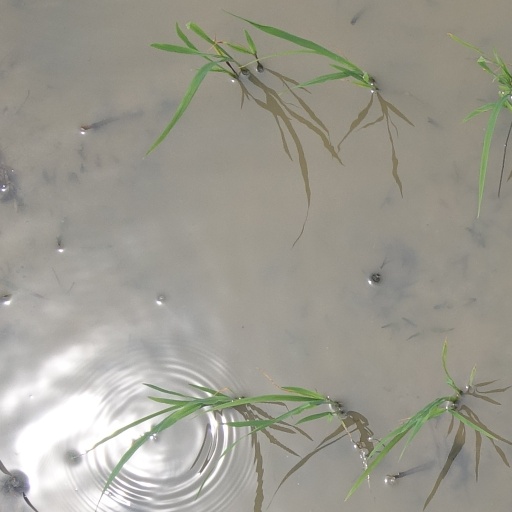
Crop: rice